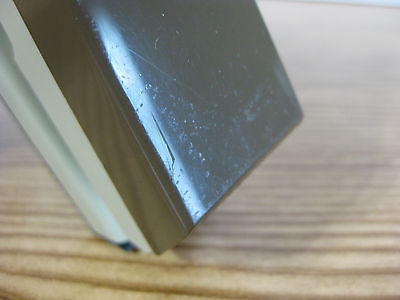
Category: stapler